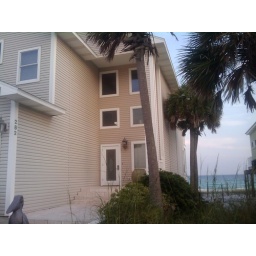
Arriving at the beach house in Destin